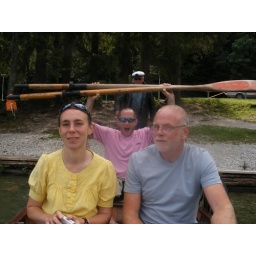
The winning boat, in the great boat race of lake bled, 2007...